Question: Please indicate a possible affordance area of hold_knife that can be used for holding
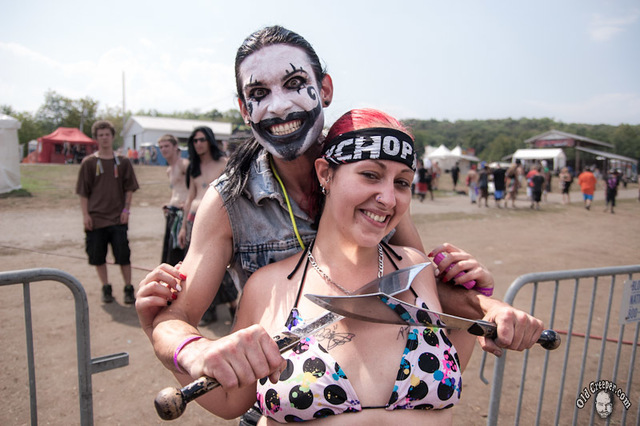
Answer: [154.5, 335.5, 279.5, 411.5]